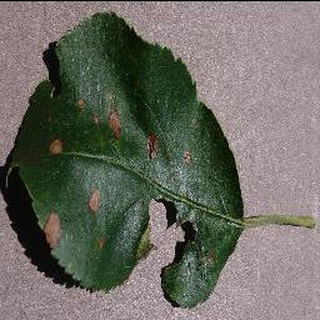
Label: apple_black_rot